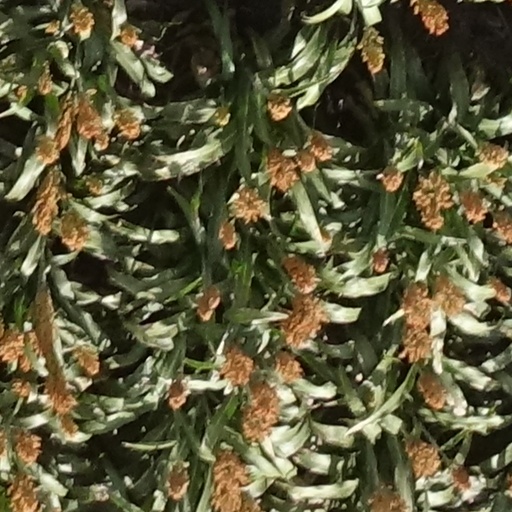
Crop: sorghum